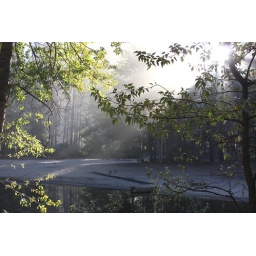
Dust over the Merced river from rock slide in Yosemite National Park on October 8, 2008 early morning.